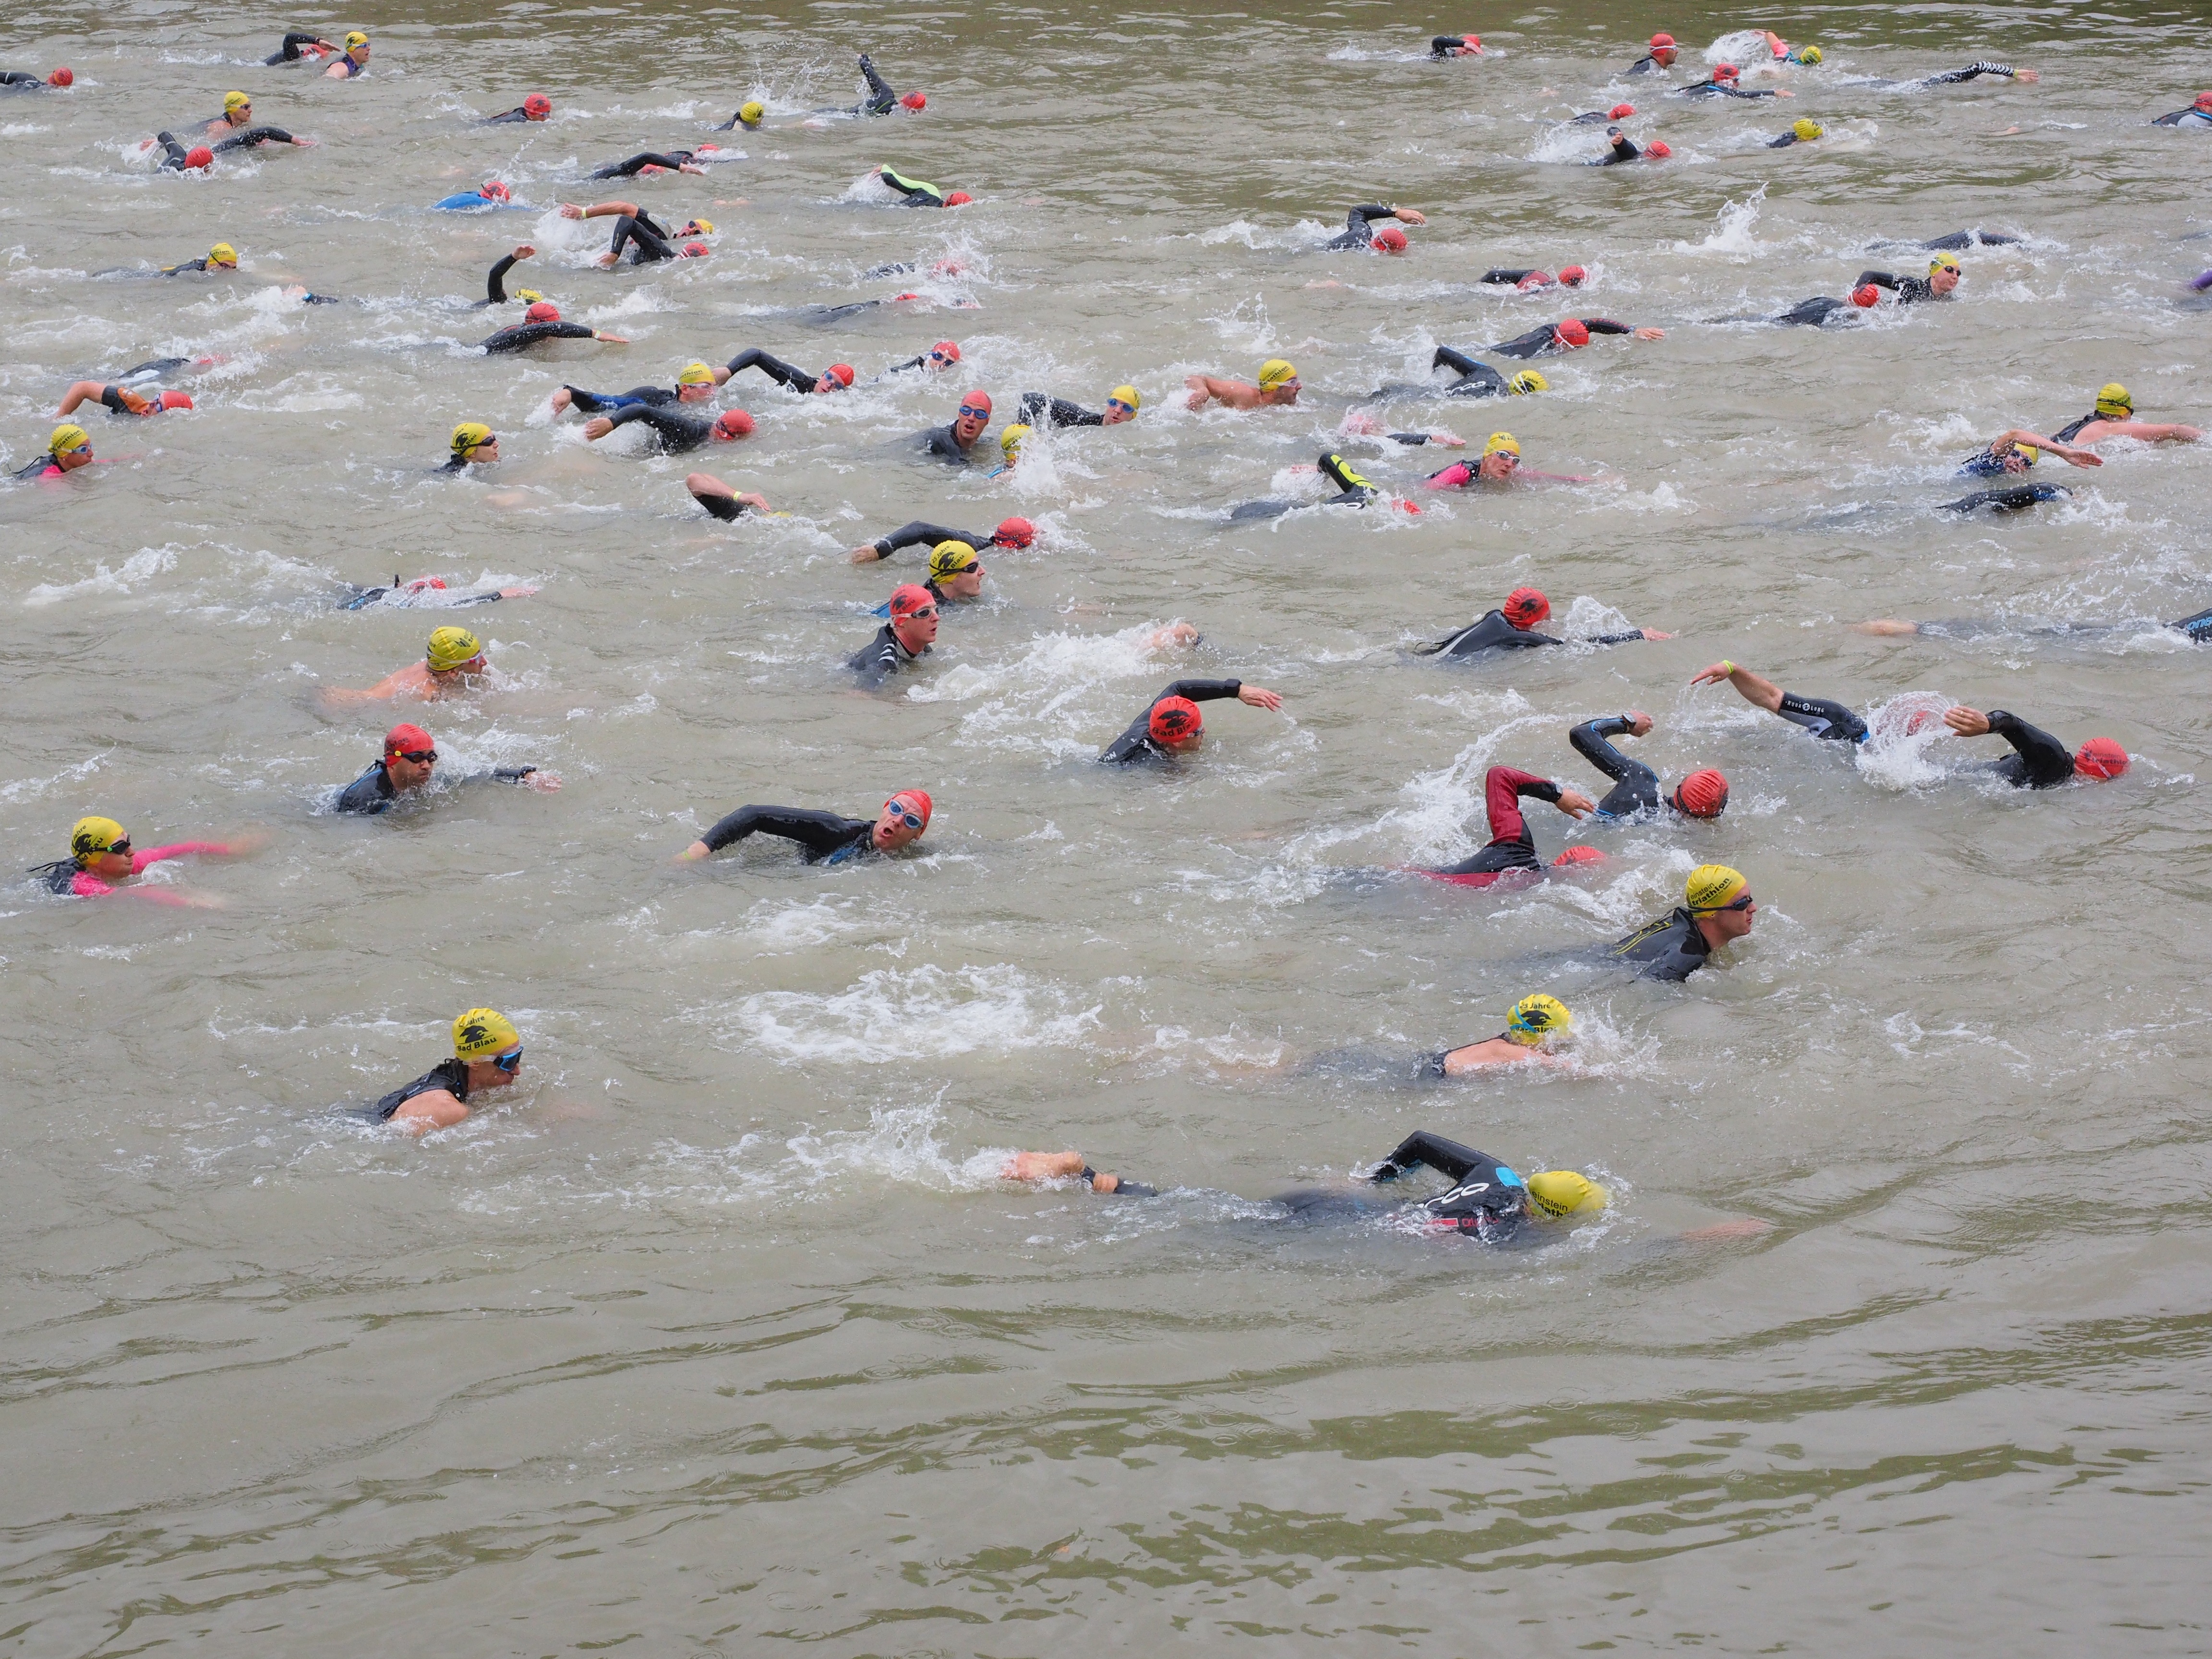
beach, sea, water, people, sport, river, swim, human, swimming, swimmer, crawl, competition, danube, boating, athletes, triathlon, ulm, water sport, open water swimming, involved, track and field athletes, wetsuits, swim stroke